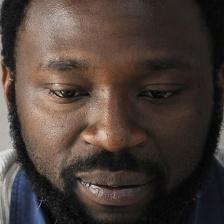
Label: faces